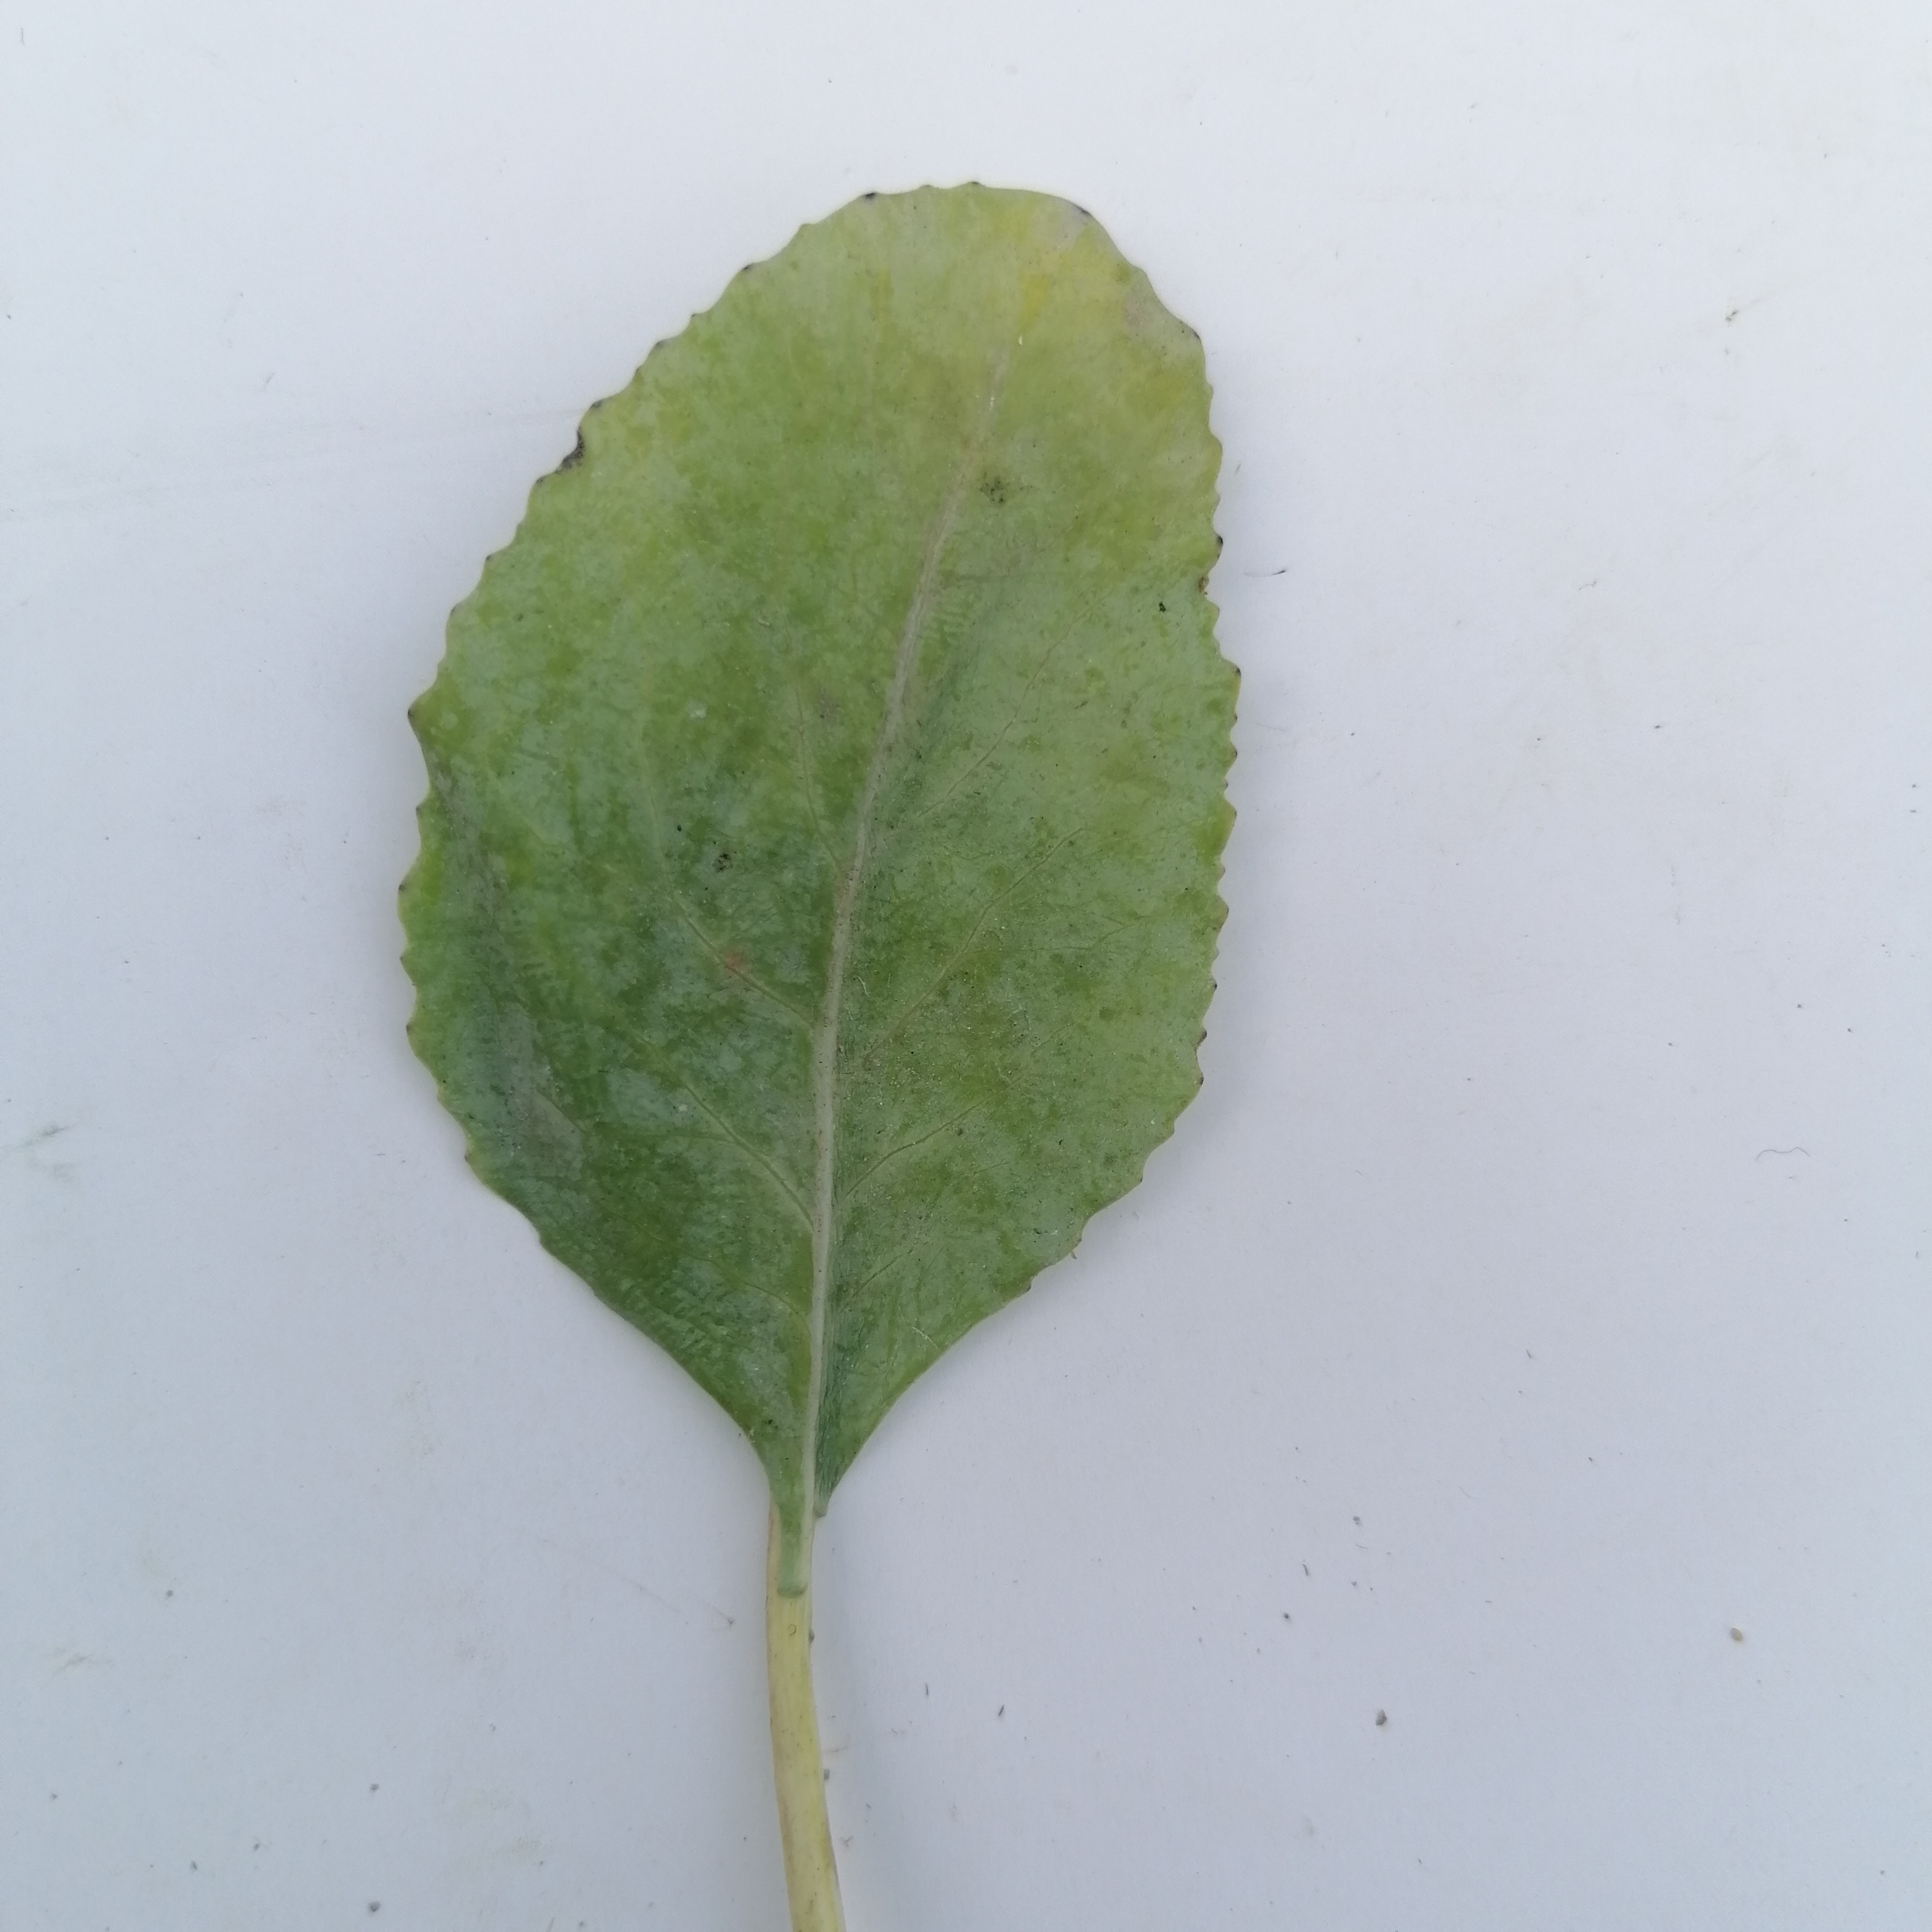
Label: Black Rot